George Amundson

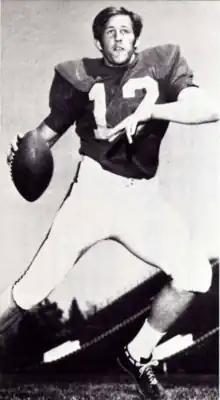
Amundson about to throw a football at Iowa State

George Arthur Amundson (born March 31, 1951) is an American former professional football player who was a running back in the National Football League (NFL). He was selected by the Houston Oilers in the first round of the 1973 NFL draft. He played college football for the Iowa State Cyclones, both at quarterback and running back.